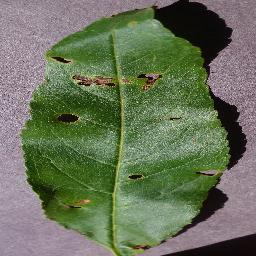
Label: Peach___Bacterial_spot